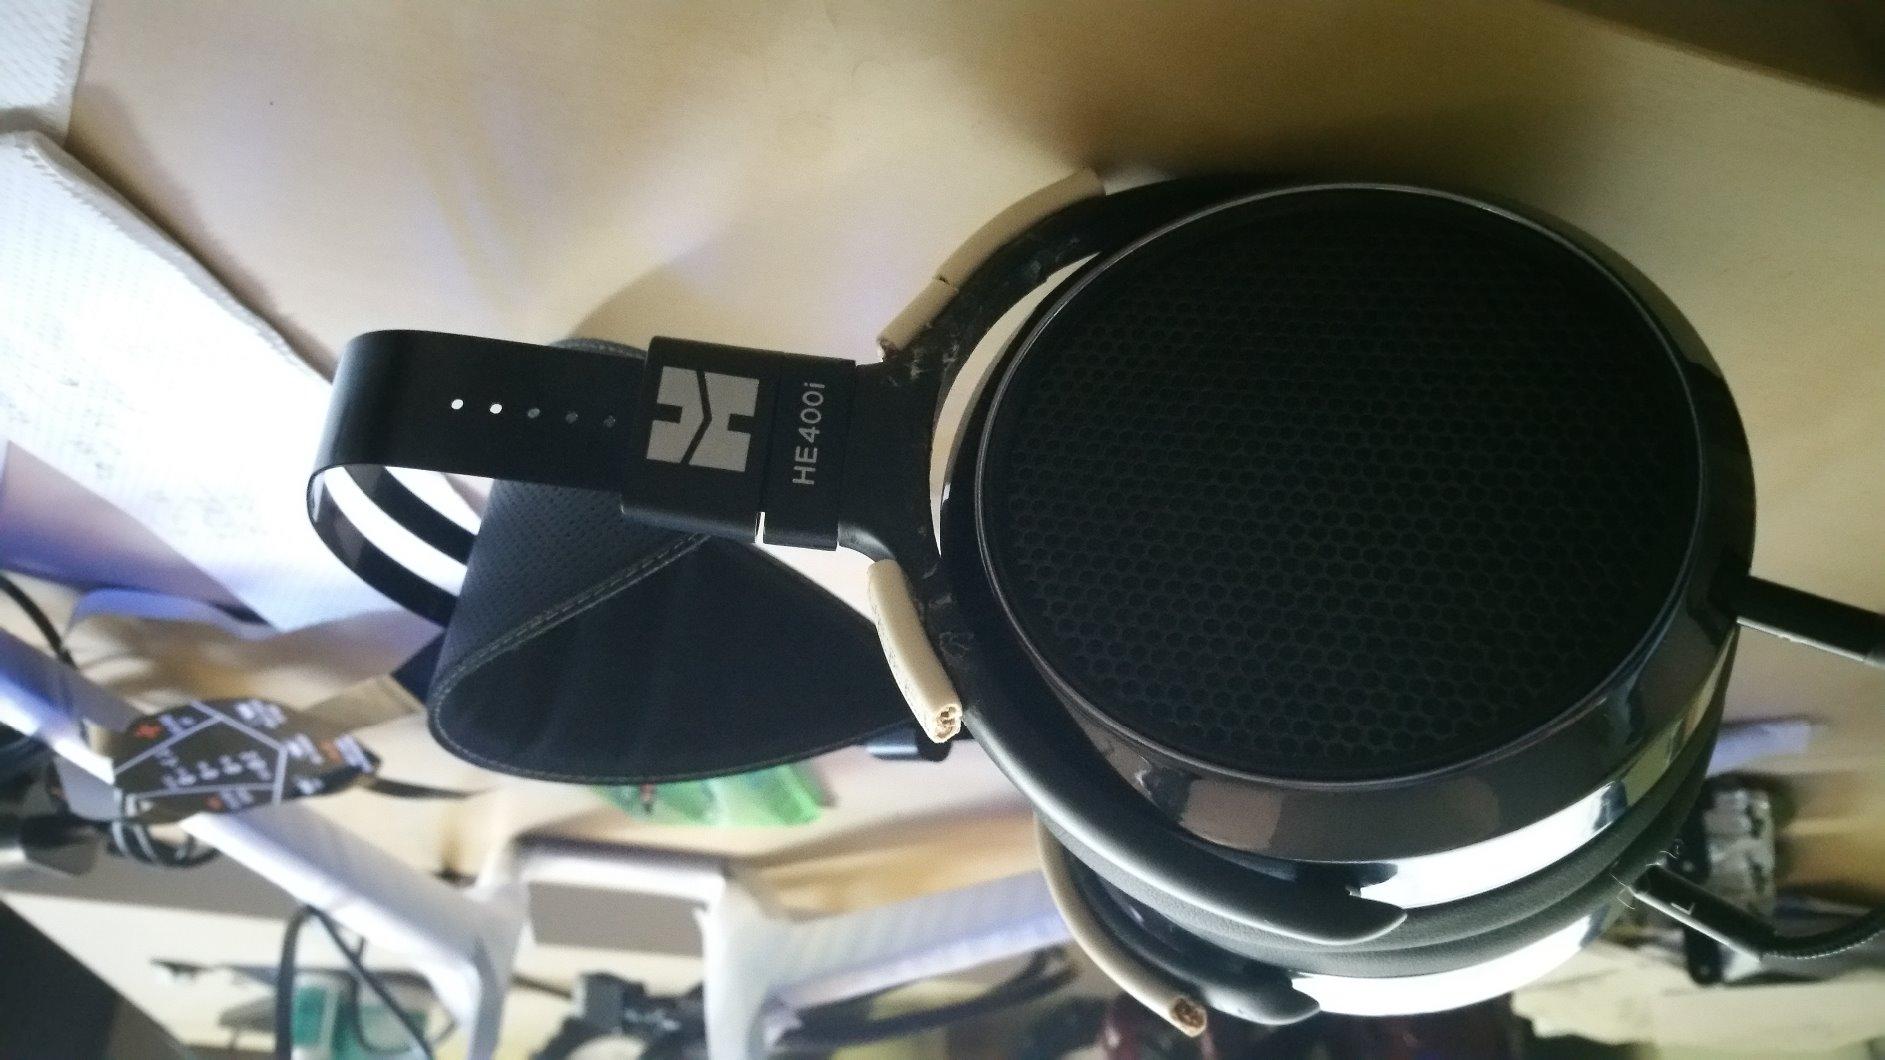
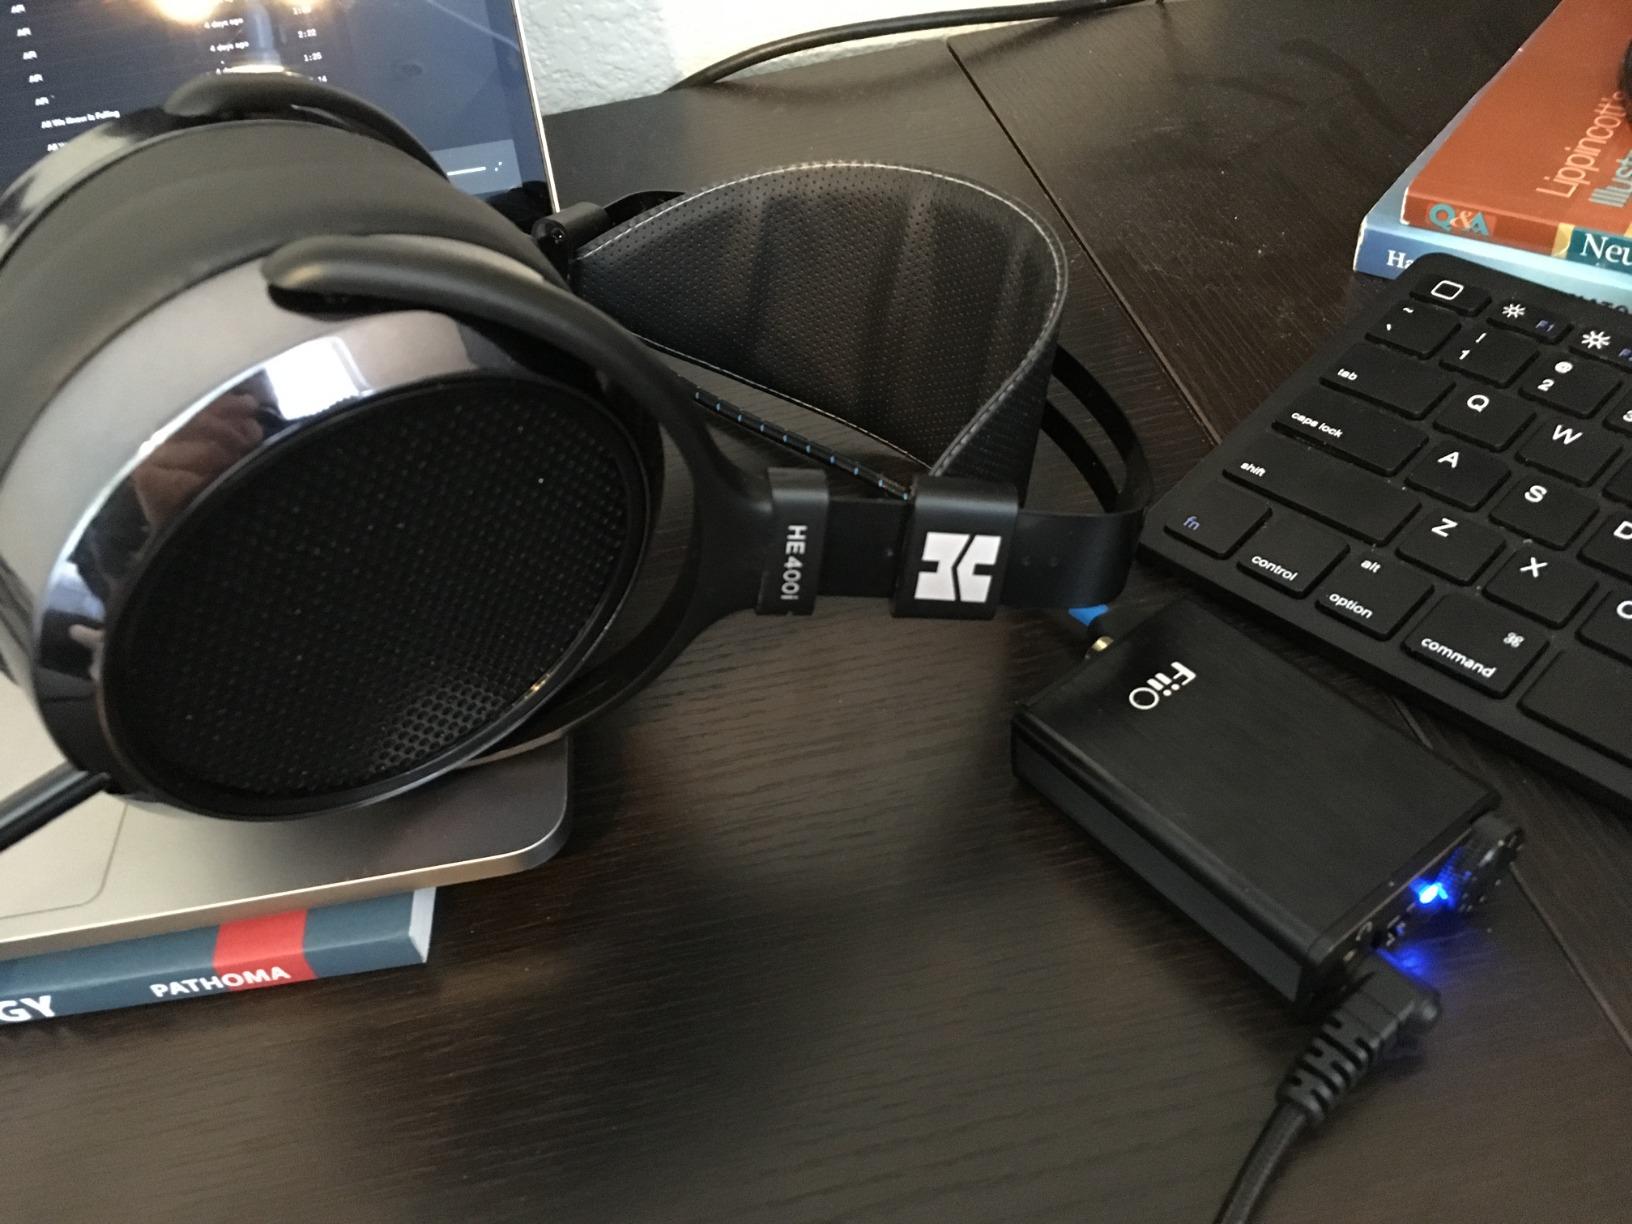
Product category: headphones
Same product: yes